Stonehenge Aotearoa

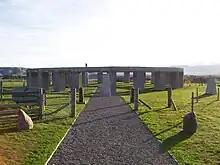
Entrance to Stonehenge Aotearoa

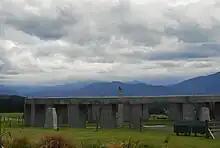
Detail of the Stonehenge Aotearoa exterior

Stonehenge Aotearoa, is one of the largest astronomical installations in New Zealand, an open-sky observatory inspired by and built on a similar scale to the famous Stonehenge in England. The henge is a modern adaptation, inspired by the many stone circles and henges scattered around the world. Stonehenge Aotearoa is designed specifically for its location in Wairarapa region of New Zealand's North Island.